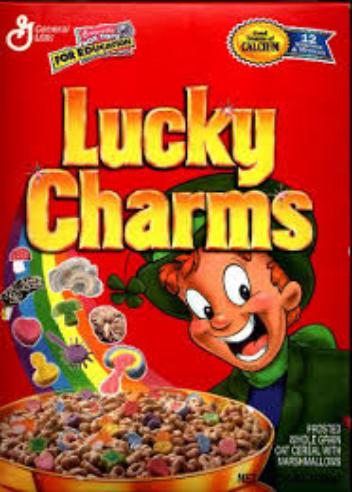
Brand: Lucky Charms
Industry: Food